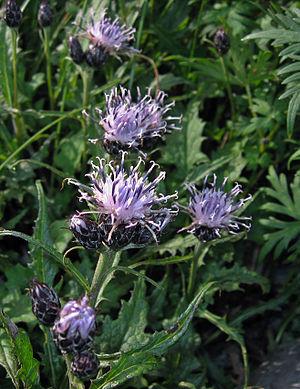
Saussurea est un genre d'environ 300 espèces de plantes alpines, de la famille des Asteraceae, qui a été découvert par Horace-Bénédict de Saussure dans un de ses voyages. À sa mort, ce taxon lui a été dédié par Augustin Pyrame de Candolle.